Hydrocotyle vulgaris

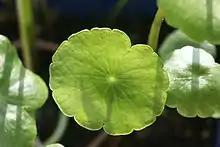
Shield-shaped leaf

The plant has an umbrella-like leaf and lives commonly in wet places such as wetlands, marshes and swamps, sometimes even in deeper water. It grows as a perennial herbaceous plant and only reaches stature heights of 5 to 20 centimeters. With a slight smell of carrot, it is edible.